Lipschütz ulcer

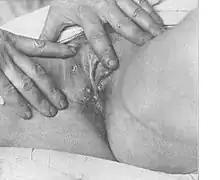
One of the first published cases of Lipschütz ulcer

Lipschütz ulcer, ulcus vulvae acutum or reactive non-sexually related acute genital ulcers is a rare disease characterized by painful genital ulcers, fever, and lymphadenopathy, occurring most commonly, but not exclusively, in adolescents and young women. Previously, it was described as being more common in virgins. It is not a sexually transmitted infection, and is often misdiagnosed, sometimes as a symptom of Behçet's disease.